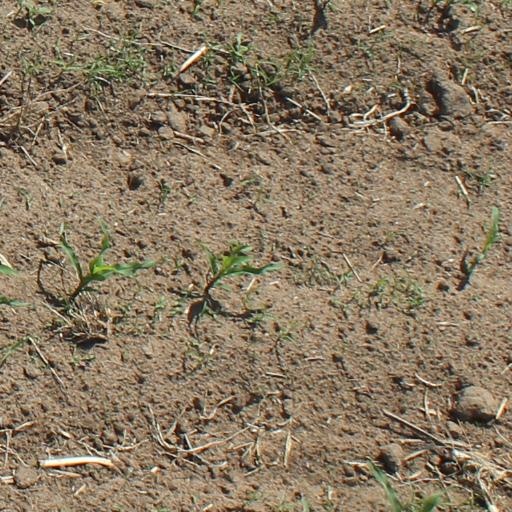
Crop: maize; corn